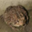
Label: frog